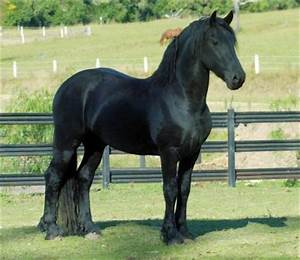
Label: horse